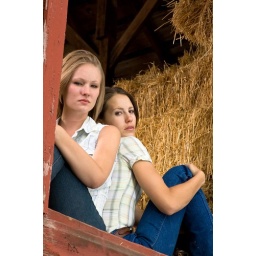
Andie and Jessica sitting in the door way in a barn.